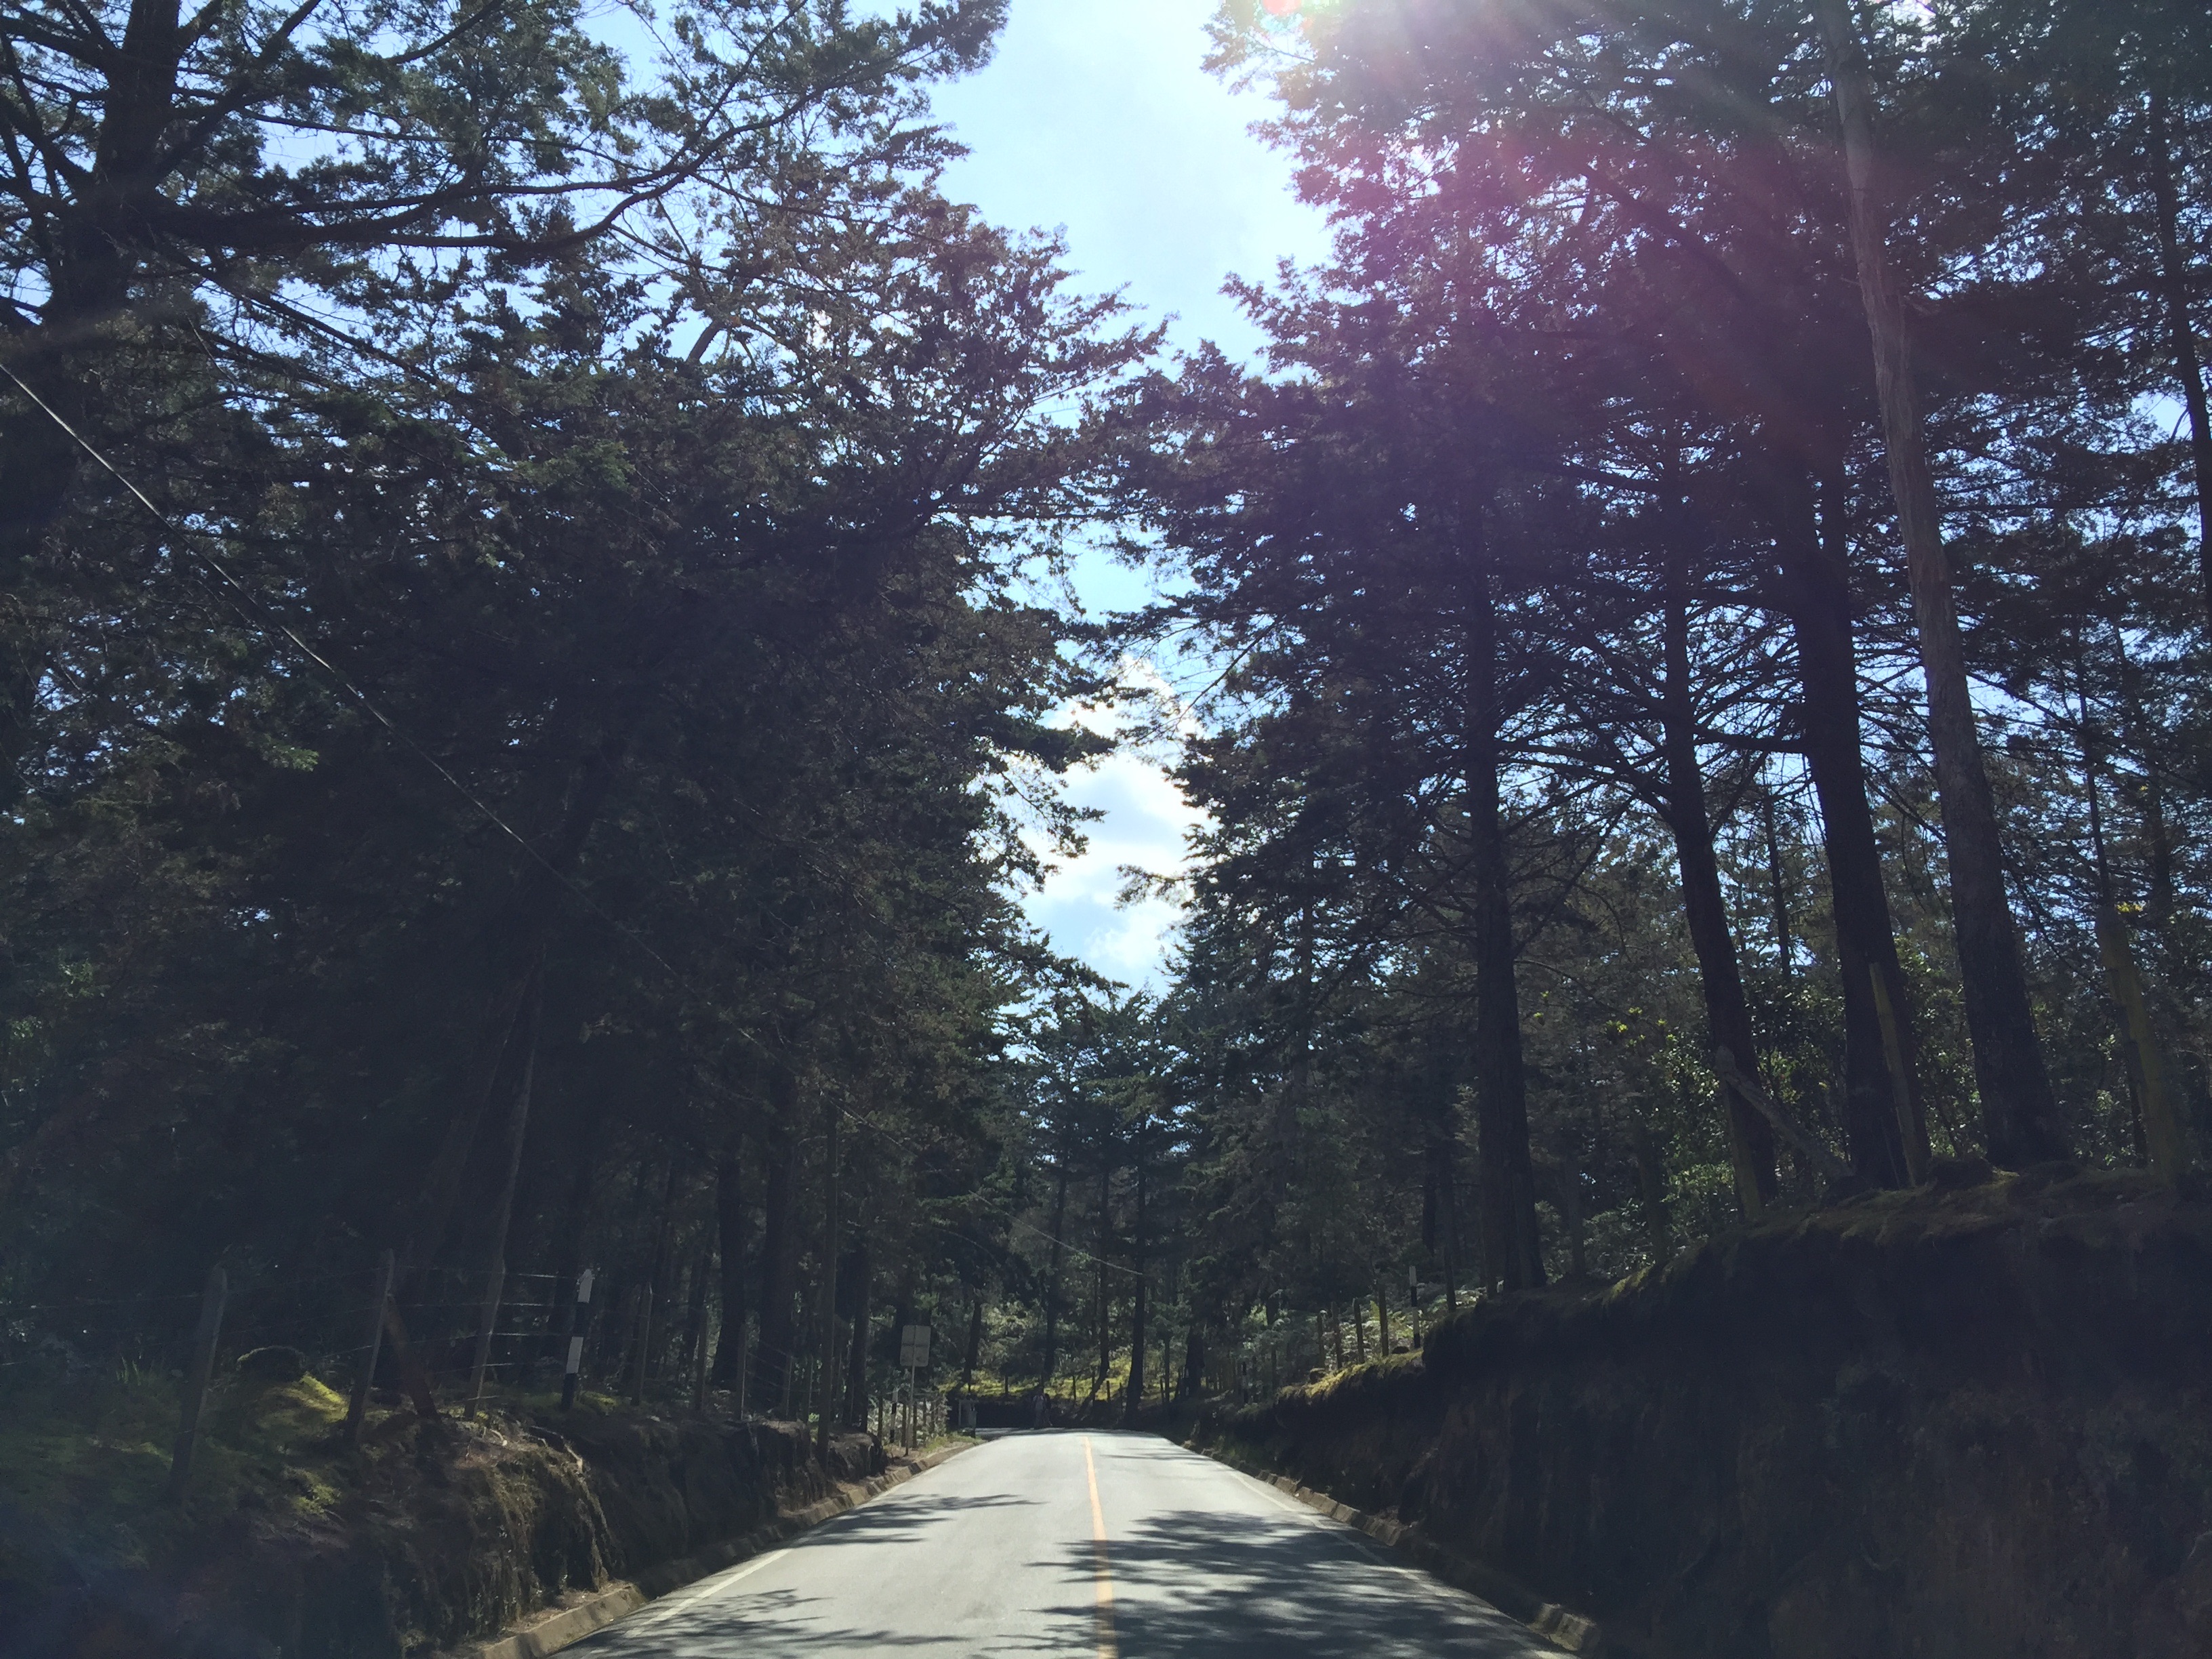
tree, nature, forest, wilderness, snow, winter, plant, trail, sunlight, morning, leaf, river, stream, reflection, autumn, weather, season, woodland, habitat, natural environment, atmospheric phenomenon, woody plant